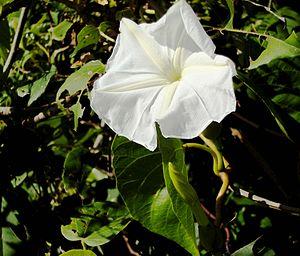
Ipomoea violacea, la belle de nuit ou piritai, est une espèce de plantes dicotylédones de la famille des Convolvulaceae, tribu des Ipomoeeae, à répartition pantropicale. Ce sont des plantes vivaces, ligneuses, grimpantes, aux fleurs blanches, dont les tiges peuvent atteindre 5 mètres de long.